Scream VI

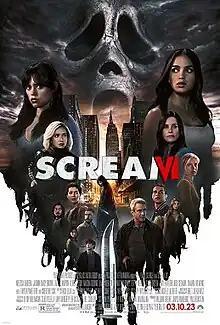
Theatrical release poster

Scream VI is a 2023 American slasher film directed by Matt Bettinelli-Olpin and Tyler Gillett, and written by James Vanderbilt and Guy Busick. It is a sequel to "Scream" (2022) and the sixth installment in the "Scream" film series. The film stars Melissa Barrera, Mason Gooding, Roger L. Jackson, Jenna Ortega, Jasmin Savoy Brown, Skeet Ulrich, Hayden Panettiere, and Courteney Cox, all reprising their roles from previous installments, with Jack Champion, Henry Czerny, Liana Liberato, Dermot Mulroney, Devyn Nekoda, Tony Revolori, Josh Segarra, and Samara Weaving joining the ensemble cast. The plot follows a new Ghostface killer, who begins targeting the survivors of the Woodsboro murders in New York City.